Lower Manhattan Security Initiative

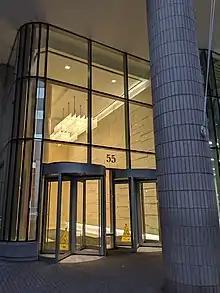
Street level view of 55 Broadway

The Lower Manhattan Security Initiative (LMSI) is a New York City Police Department initiative overseen by the Counterterrorism Bureau to increase surveillance efforts in Lower Manhattan, New York City, New York, United States. It is housed in the Lower Manhattan Security Coordination Center (LMSCC) located at 55 Broadway. The LMSI covers a 1.7-mile area from Canal Street to Battery Park, including the New York Stock Exchange, World Financial Center, former World Trade Center site, and numerous financial institutions.